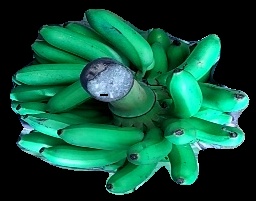
Variety: rasbale
Grade: grade1